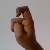
The image shows a hand gesture representing the letter 'X' in Indian Sign Language.